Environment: real
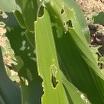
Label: fall_armyworm